Basketball Wives season 4

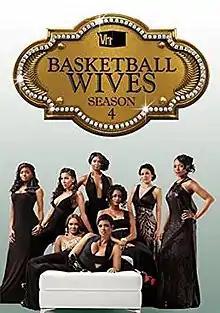
DVD cover

The fourth season of the reality television series "Basketball Wives" aired on VH1 from February 20, 2012 until June 11, 2012. The show was primarily filmed in Miami, Florida and New York, New York. It was executively produced by Nick Emmerson, Alex Demyanenko, Shaunie O'Neal, Jill Holmes, Tom Huffman, and Sean Rankine.